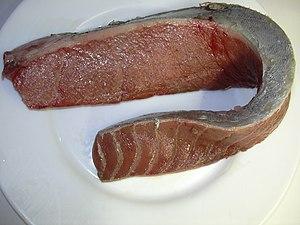
Ventrèche ou ventrêche est un terme francisé parfois absent des dictionnaires français utilisé dans le Midi de la France :
Le sashimi parfois orthographié shashimi, est un mets traditionnel de la gastronomie japonaise, art culinaire attesté dès le XVᵉ siècle, composé de tranches de poisson frais consommé cru. Le sashimi ne doit pas être confondu avec le sushi, préparation variante à base de shari.
Le thon gras correspond à la partie ventrale des gros thons, notamment des thons rouges, appelée ventrèche dans le sud de la France et toro au Japon.